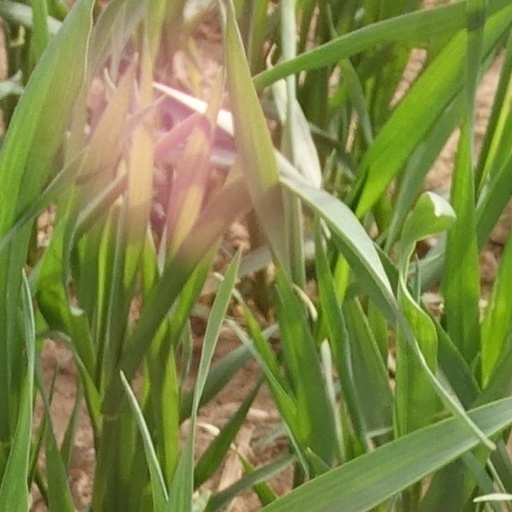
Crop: wheat